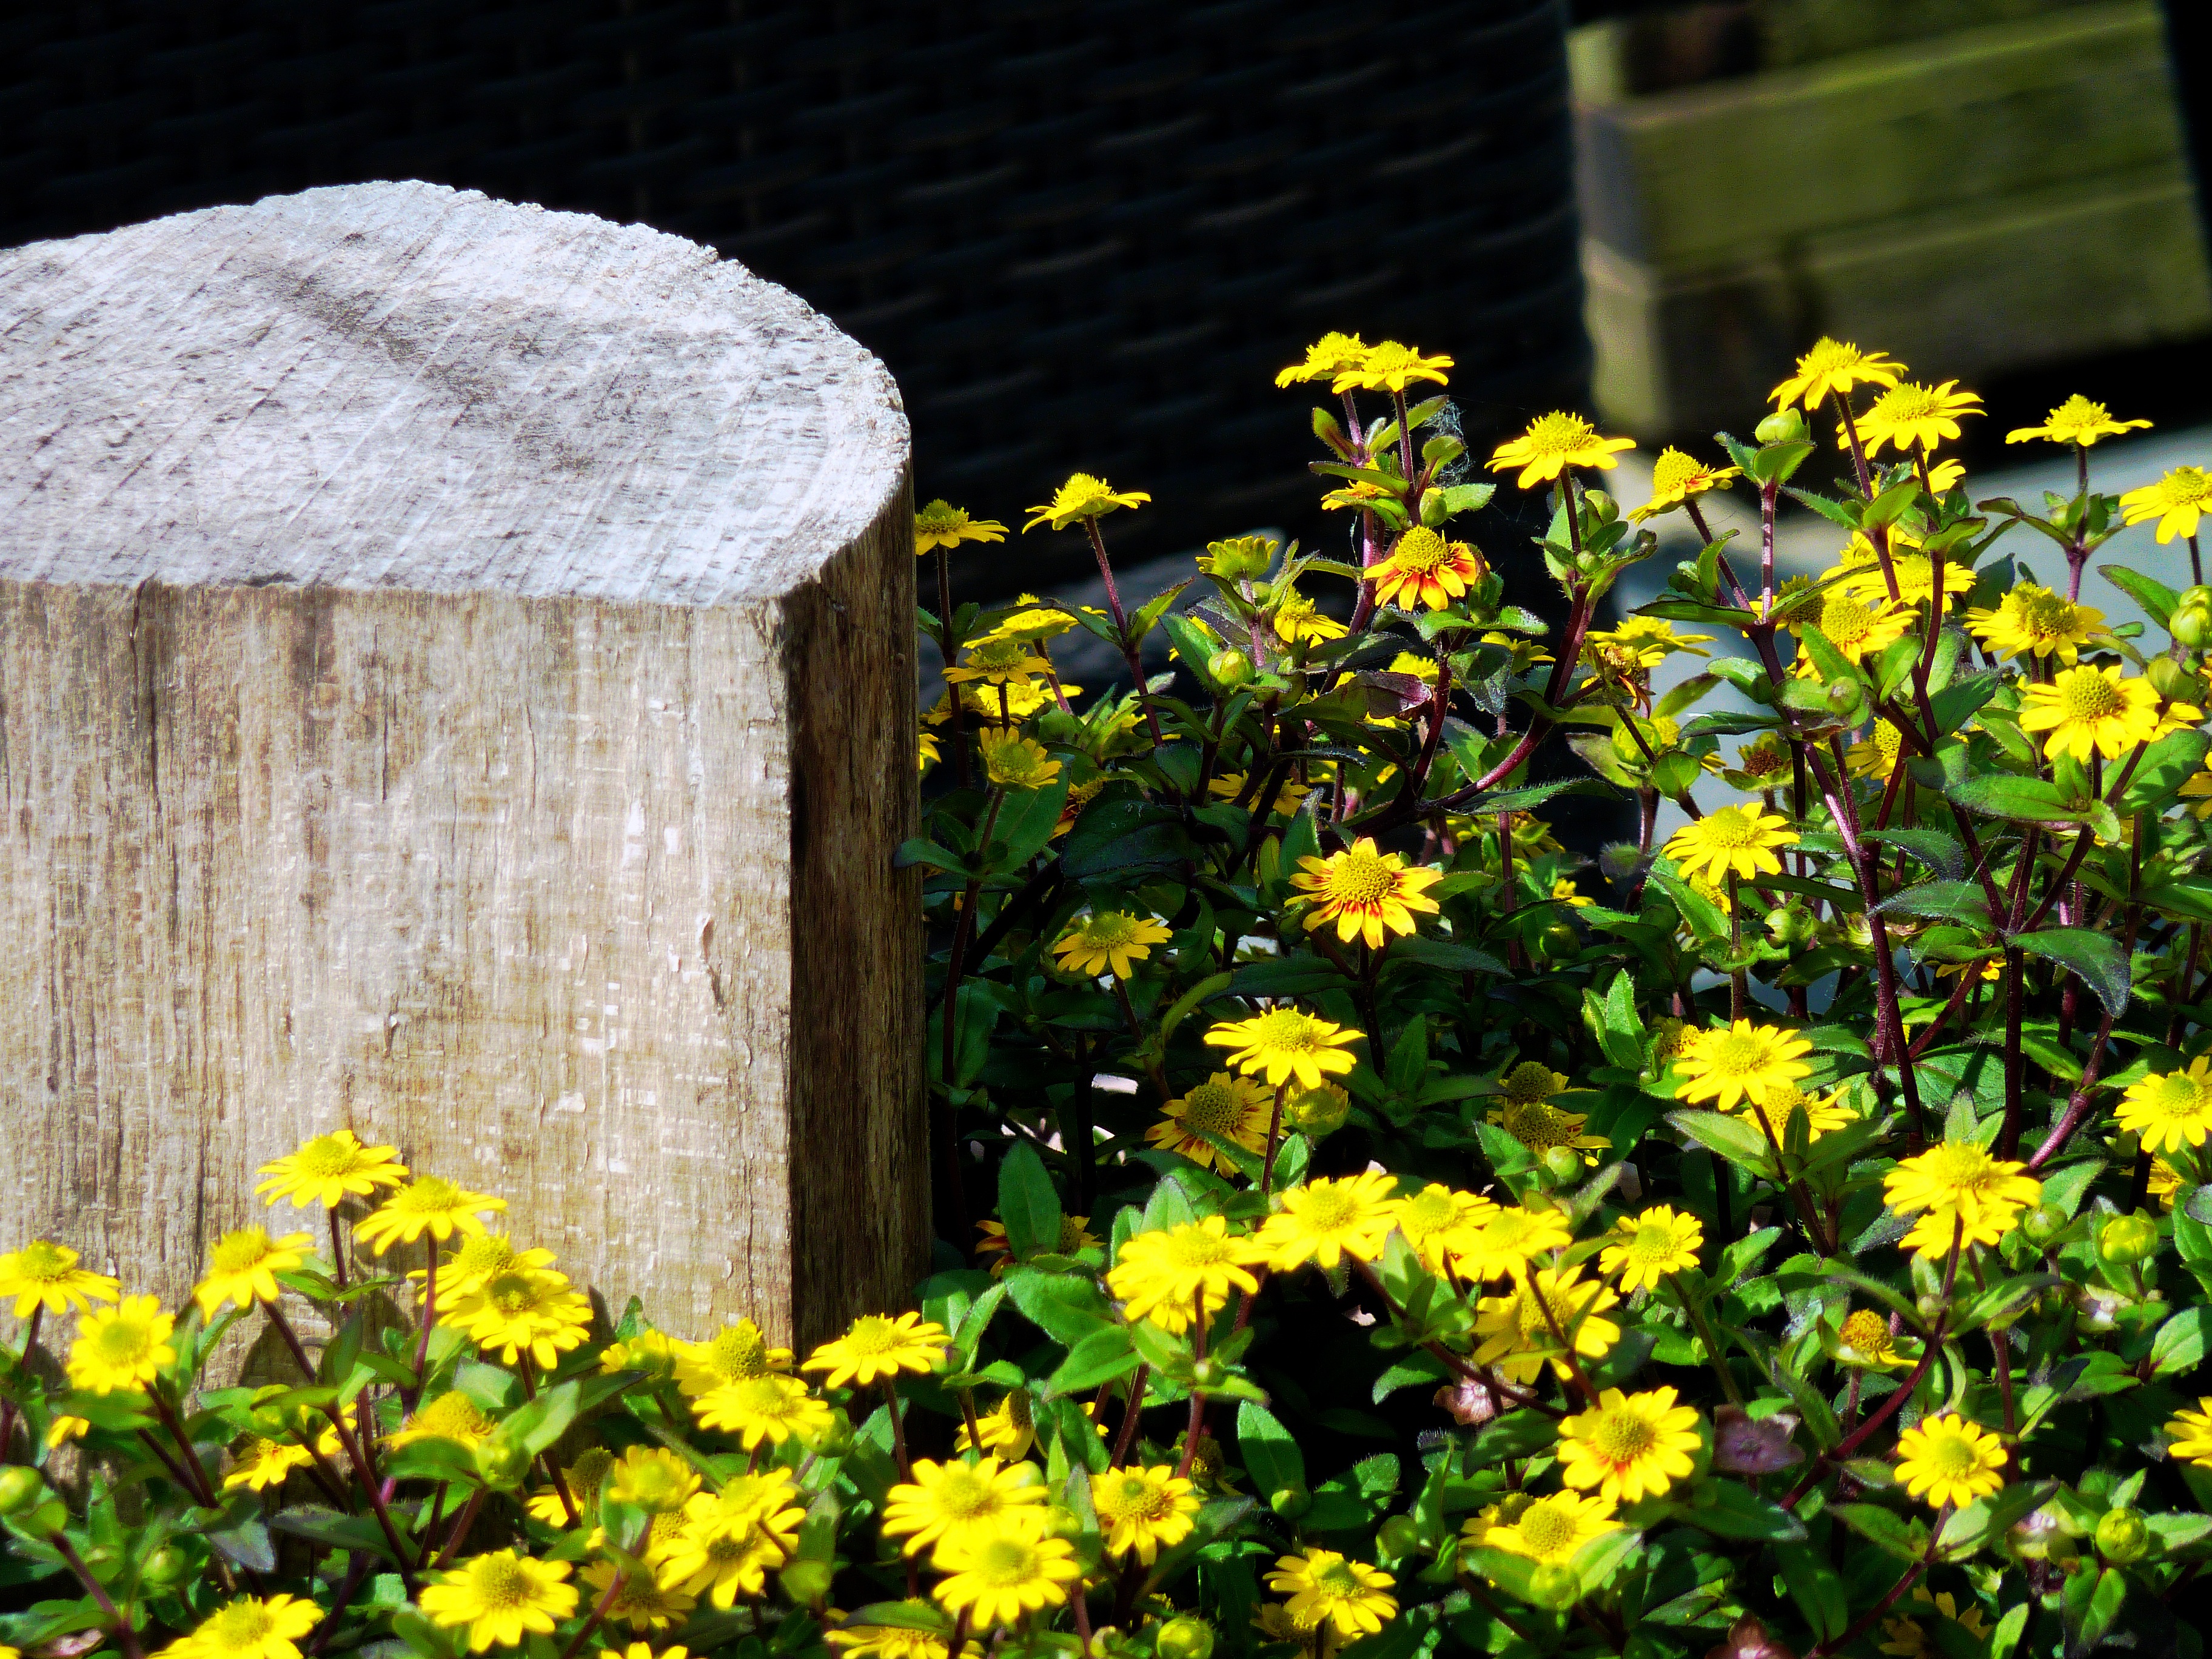
plant, wood, lawn, flower, log, botany, yellow, garden, flora, flowers, shrub, yard, flowering plant, wooden block, land plant, holzpflog, pflog